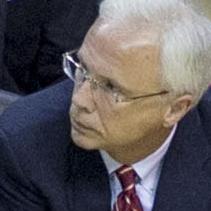
Age: 57